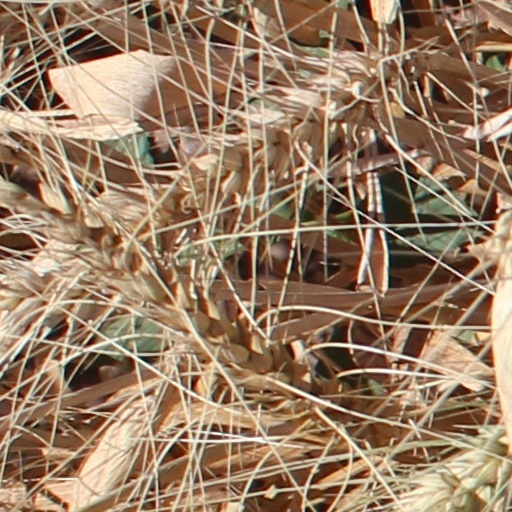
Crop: wheat